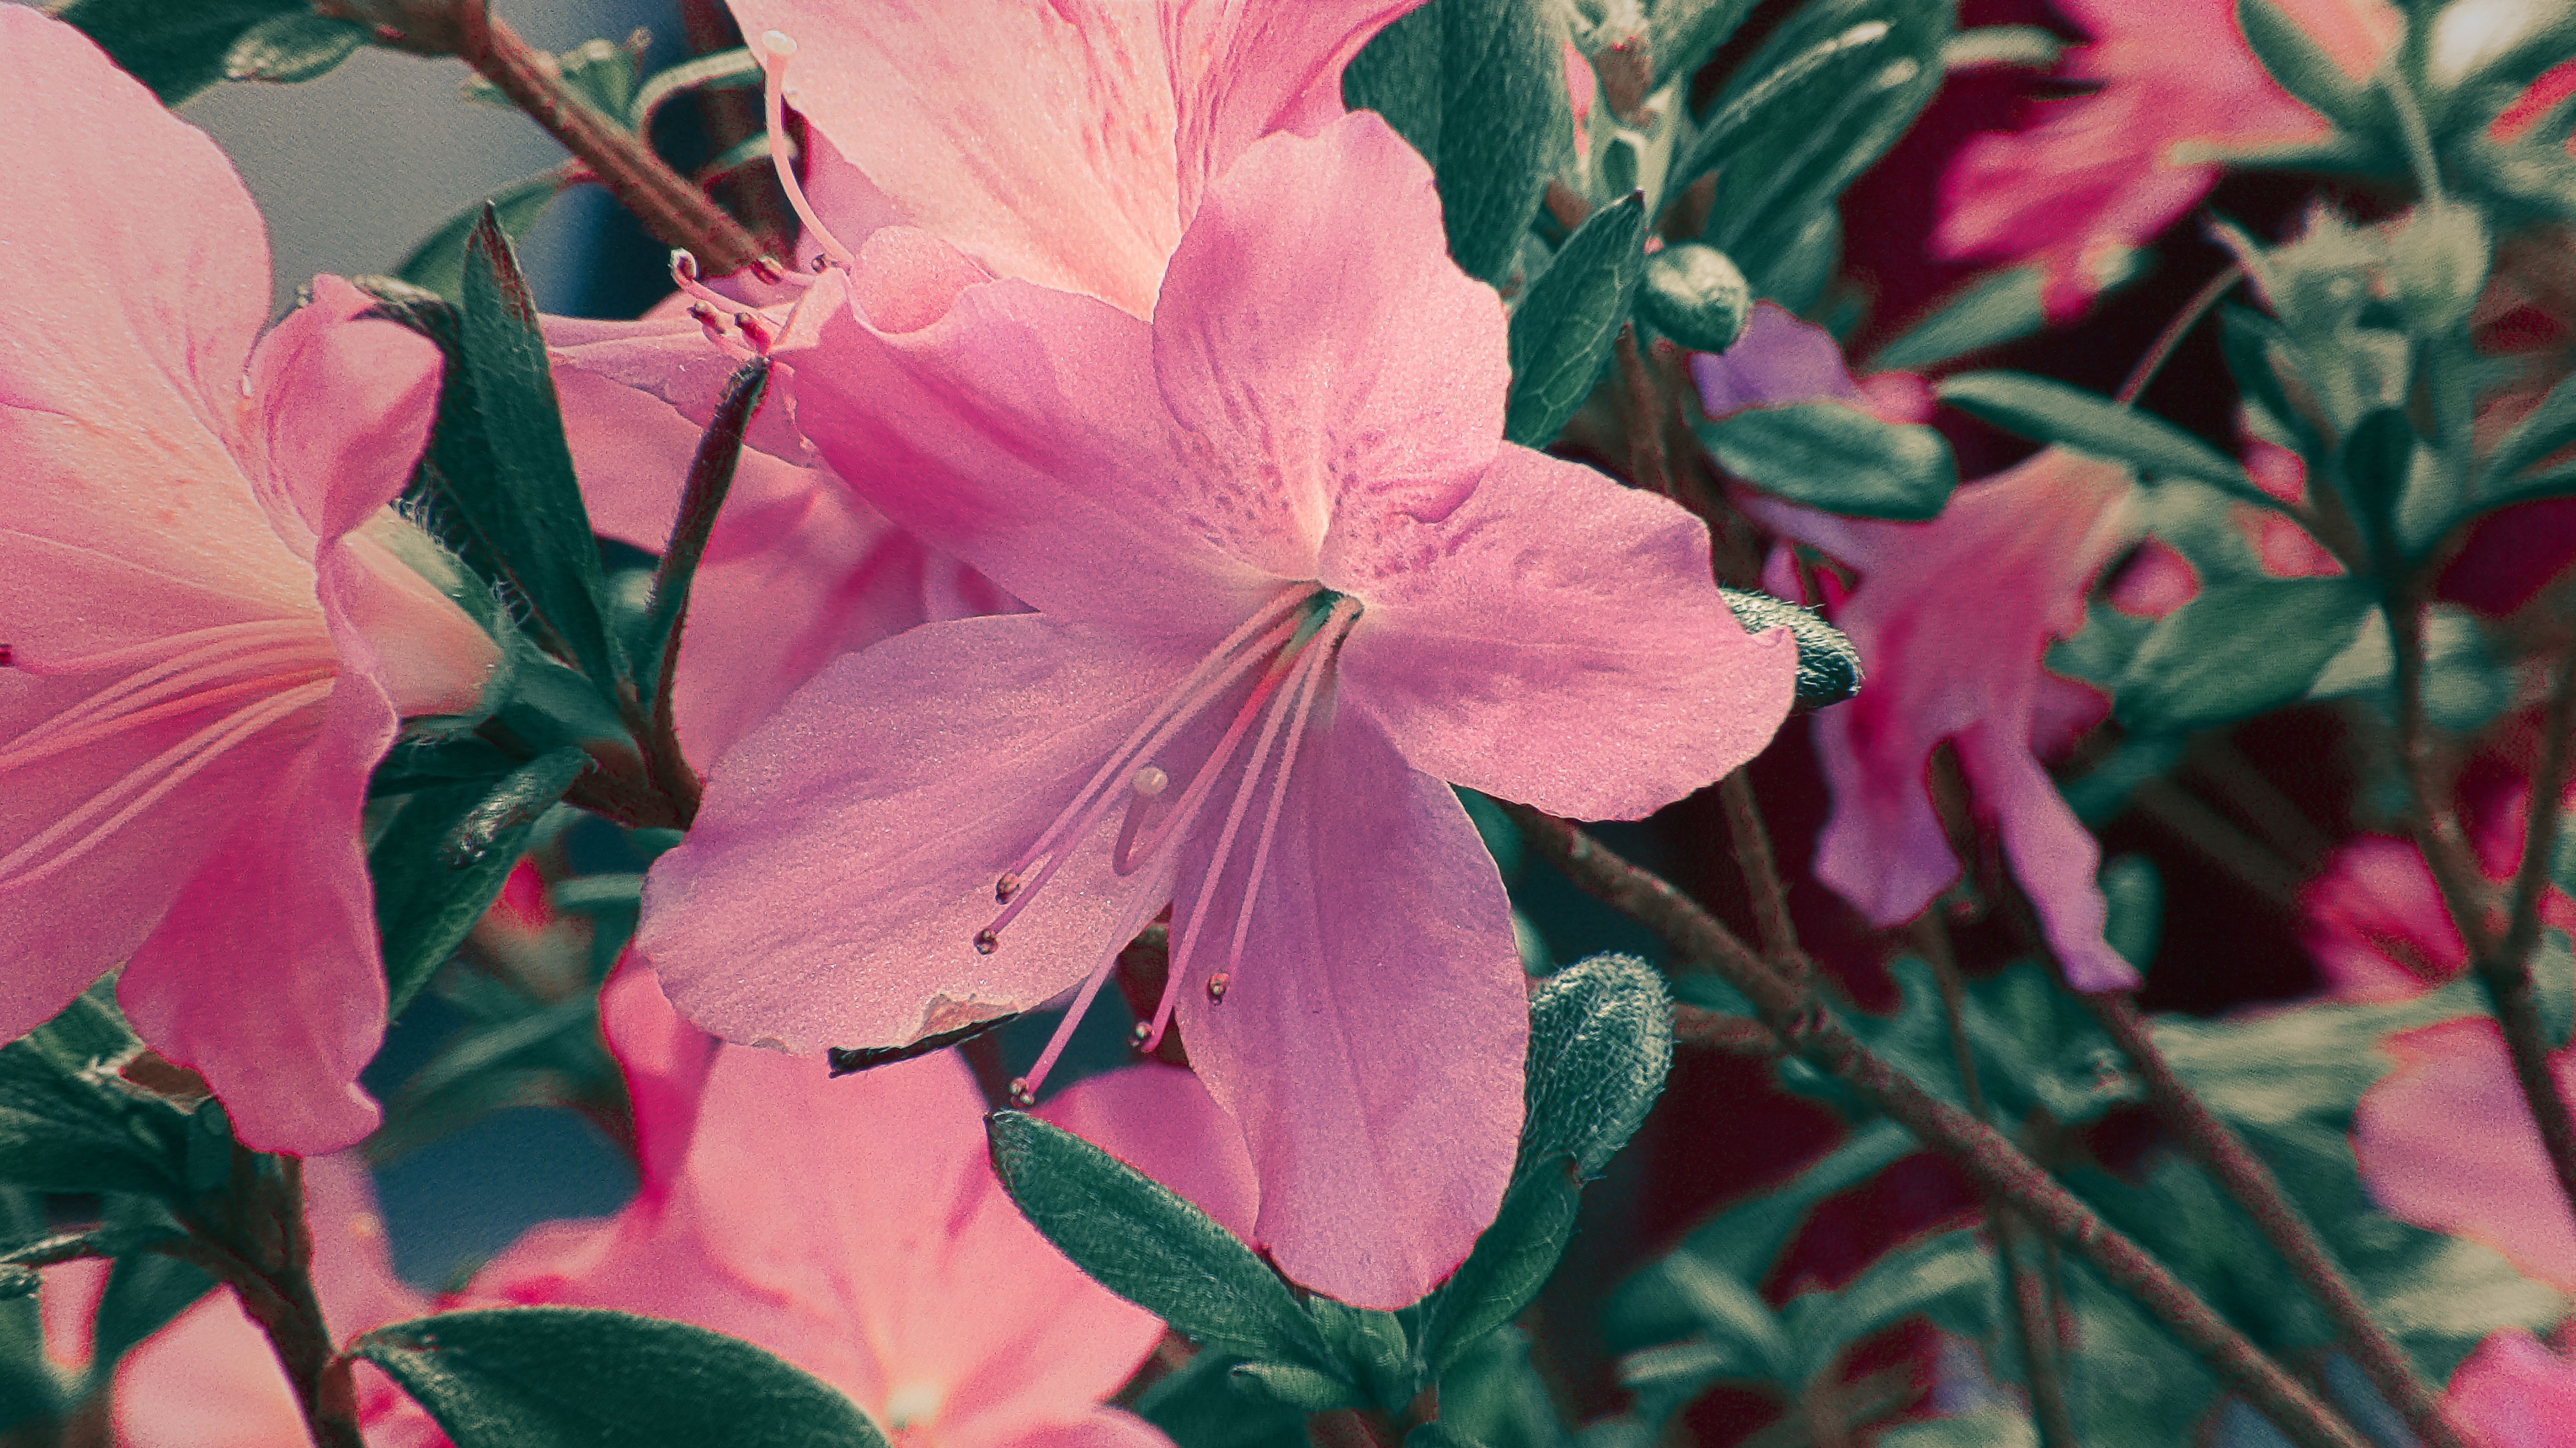
nature, blossom, plant, leaf, flower, petal, spring, botany, garden, pink, flora, plants, shrub, azalea, macro photography, flowering plant, woody plant, land plant